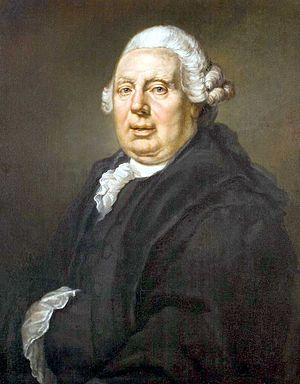
David Ruhnken, en latin David Ruhnkenius, né le 2 janvier 1723 et décédé le 14 mai 1798 fut un philologue néerlandais d'origine allemande.